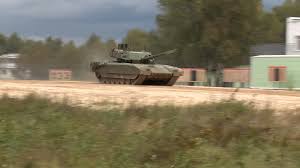
Label: Tank